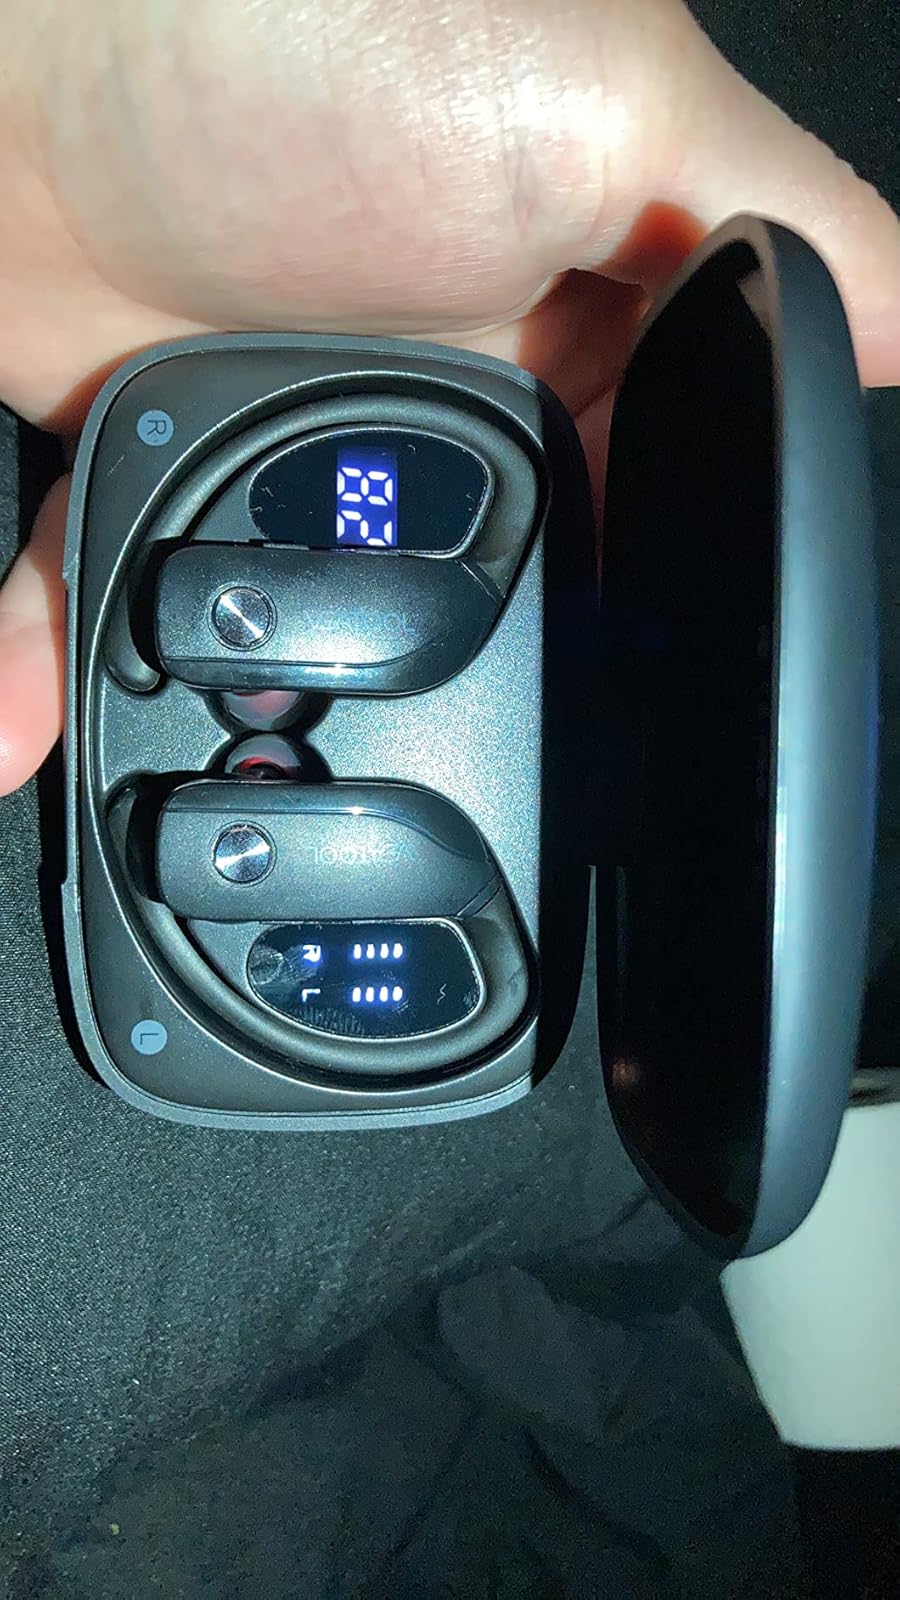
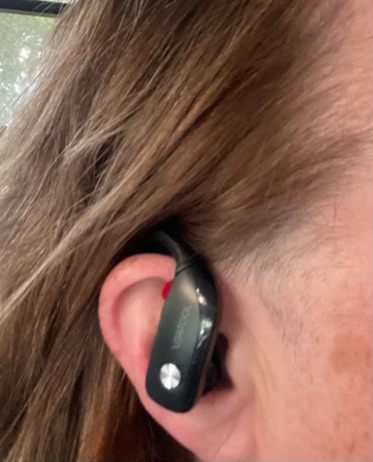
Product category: earbuds
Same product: yes